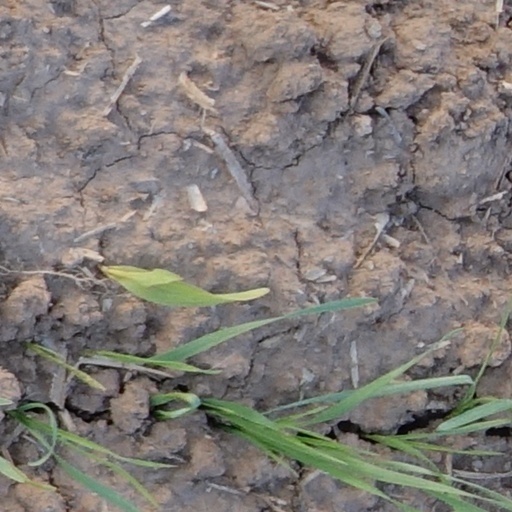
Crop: wheat